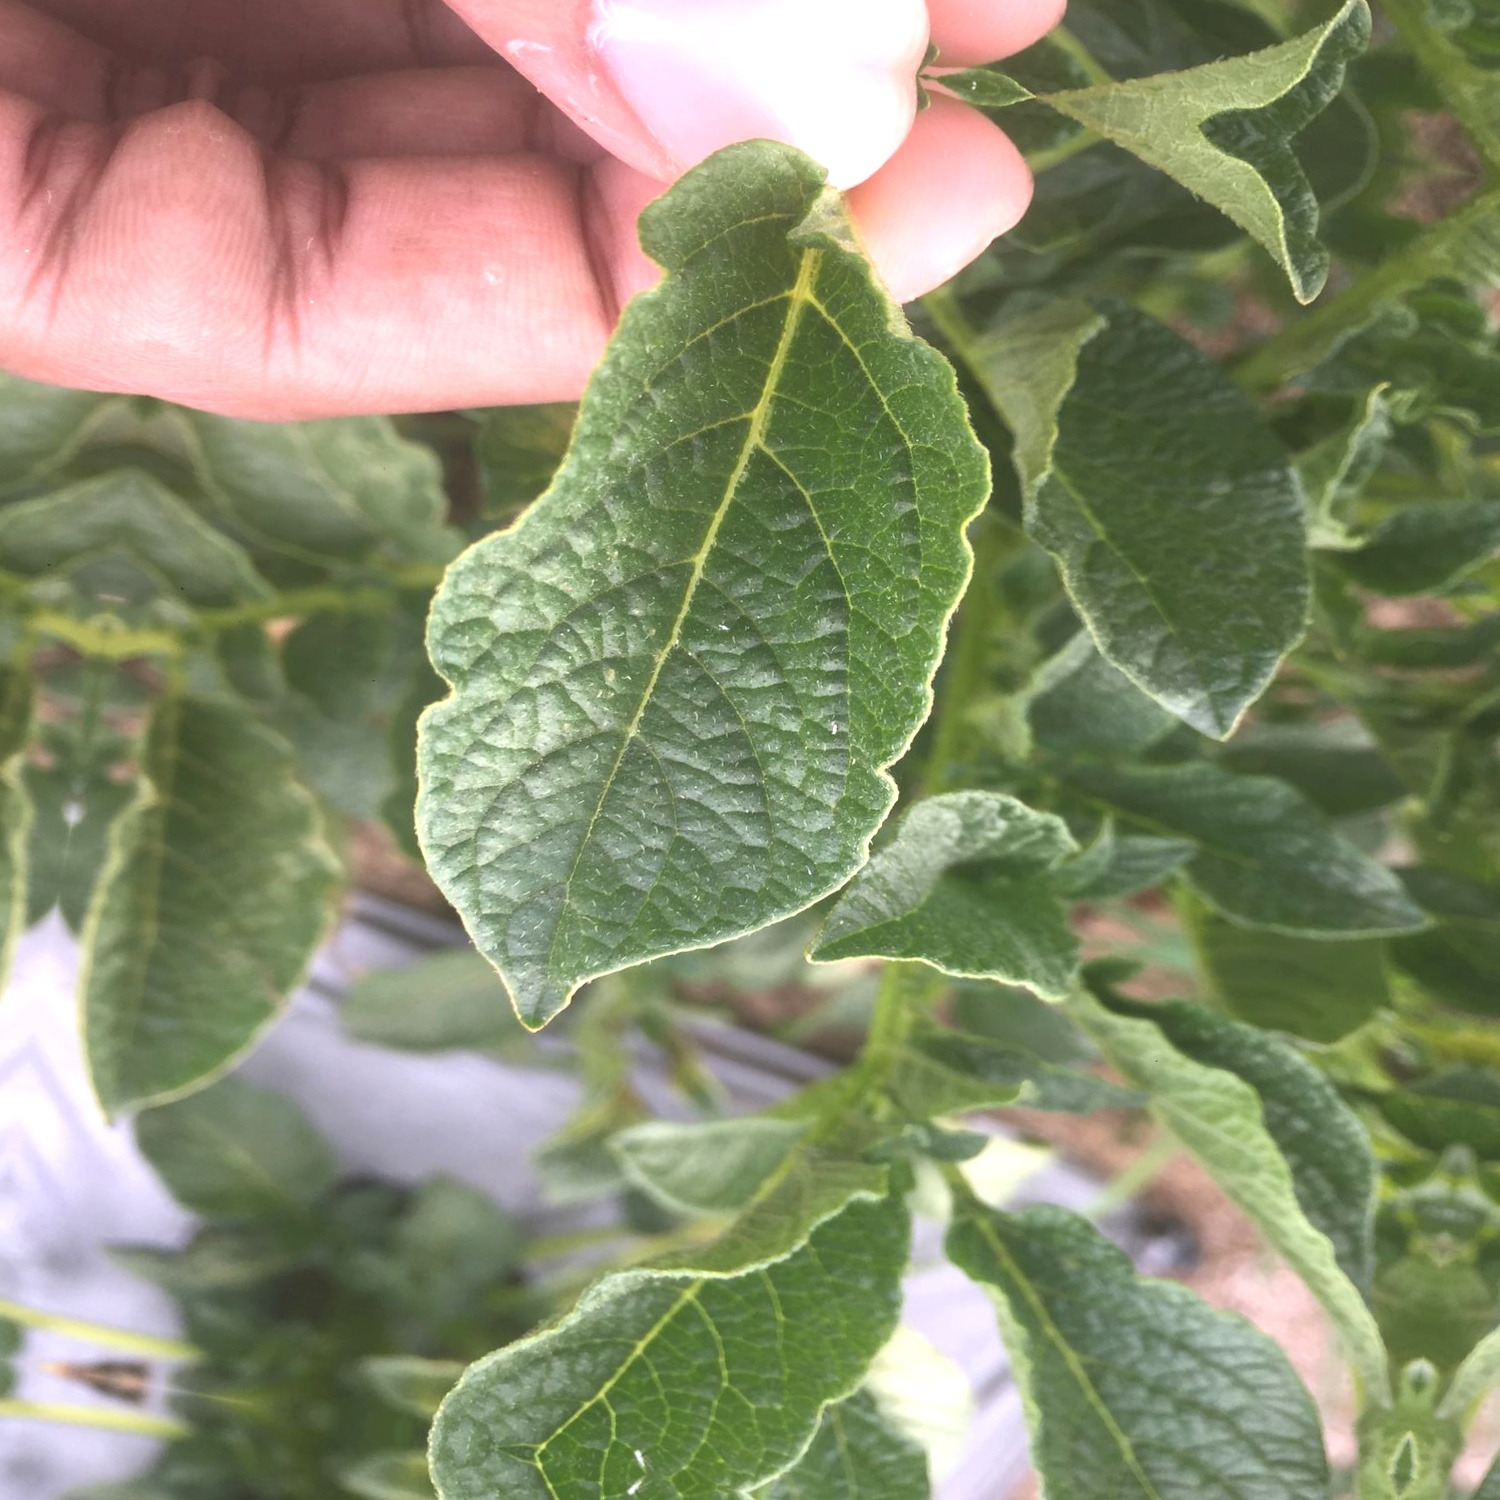
Etiqueta: Virus